Miklós Jósika

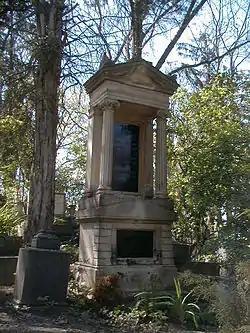
Jósika's tomb at the Házsongárd cemetery.

In 1817 Jósika became engaged to Elizabeth Kállay of the Kállay family. He resigned from his army commission in 1818 and returned to Hungary where he and Elizabeth married. Following his marriage, Jósika lived on his father's estate in Napkoron and often traveled to Transylvania where he spent most of his time writing novels and poems. He visited Pest for the first time in 1831. By the early 1830s, his marriage turned sour and Jósika divorced his wife and moved to Szurdok. In 1834 he began to take on an active role in the political life of the Transylvanian Diet, although he was described to be shy and reserved. He represented his liberal philosophy by defending the freedoms enjoyed by the public despite relentless attacks. Due to his personality, overly humble and careful, Jósika recused himself and left the political assembly to dedicate his time to literature and the arts. He moved to Pest, the center of Hungarian literature at the time, and occasionally visited Szurdok in search of inspiration. He idolized Baron Miklós Wesselényi and following his example, he released his serfs from most of their tax and labor obligations.